List of religious sites

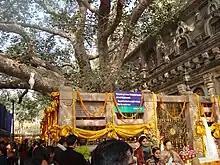
The Bodhi Tree at the Mahabodhi Temple in India. The tree was initially propagated from the Sri Maha Bodhi, which in turn is propagated from the original Bodhi Tree at this location.

Samaritanism is an Abrahamic religion whose followers, like the Jews, claim descent from the Israelites. The Samaritan ethnoreligious group mostly resides in the areas of present-day Israel and Palestine and claim to be the successors of the Israelite Northern Kingdom of Samaria. Samaritans consider Mount Gerizim (Samaritan Hebrew: "Ar-garízim", "", T.H.: הַר גְּרִזִּים "Har Gərizzîm", S.H.: הַר גְּרִיזִּים "Har Gərizzim"; also romanized as "Jirziem"), a mountain in the immediately know vicinity of Nablus, in the West Bank, the holiest place on Earth. Mount Gerizim therefore has to Samaritans a role comparable to that the Temple Mount of Jerusalem has to Judaism.